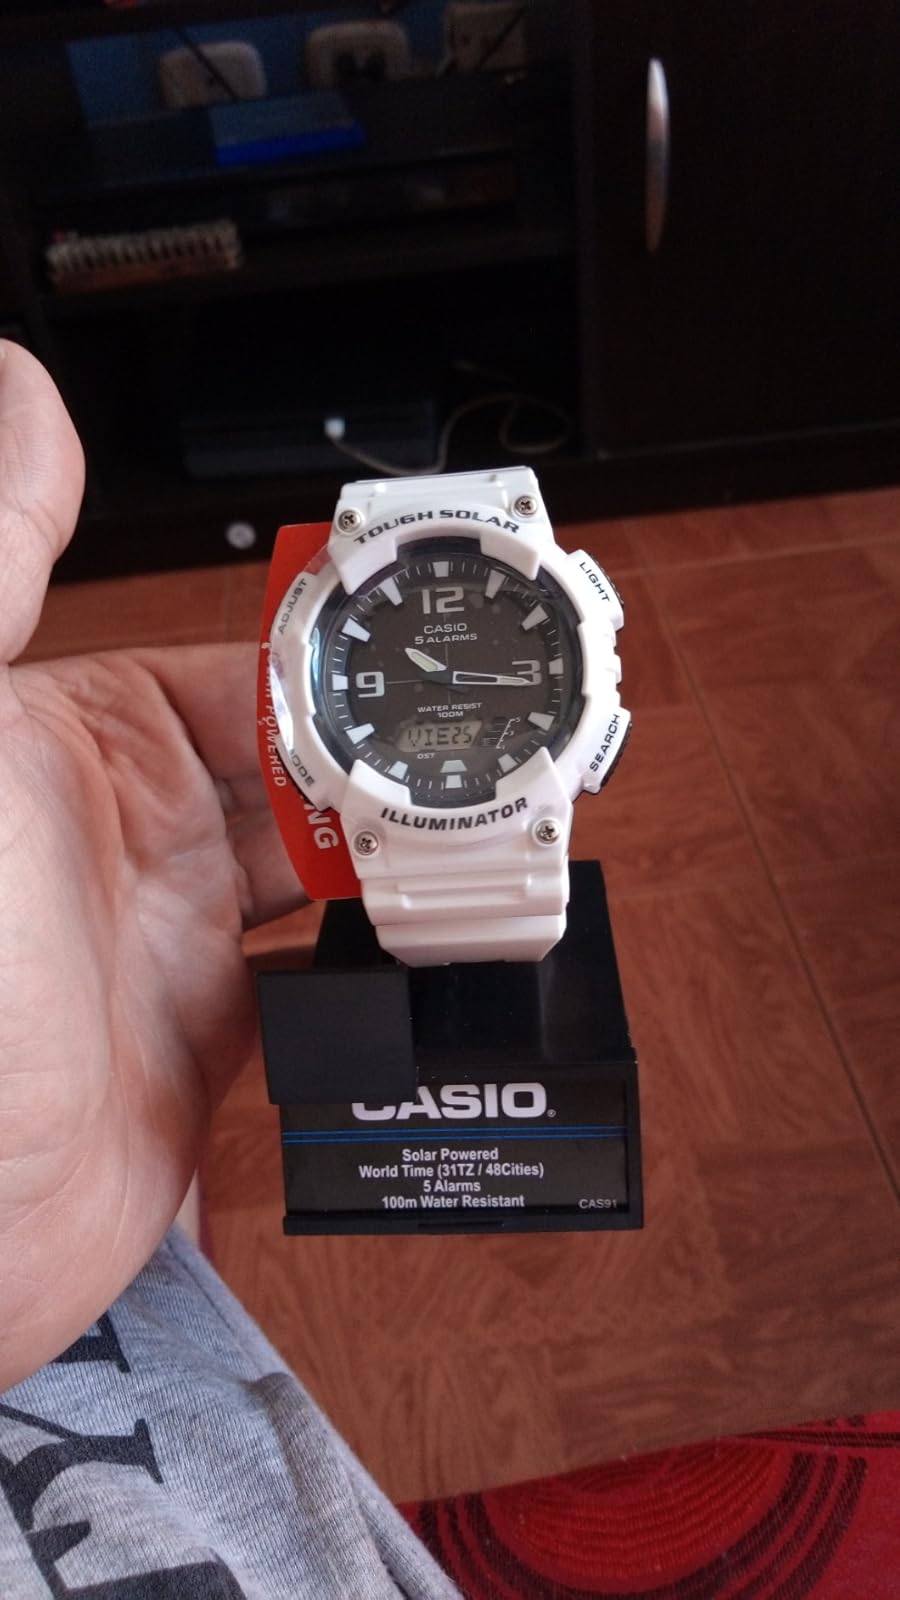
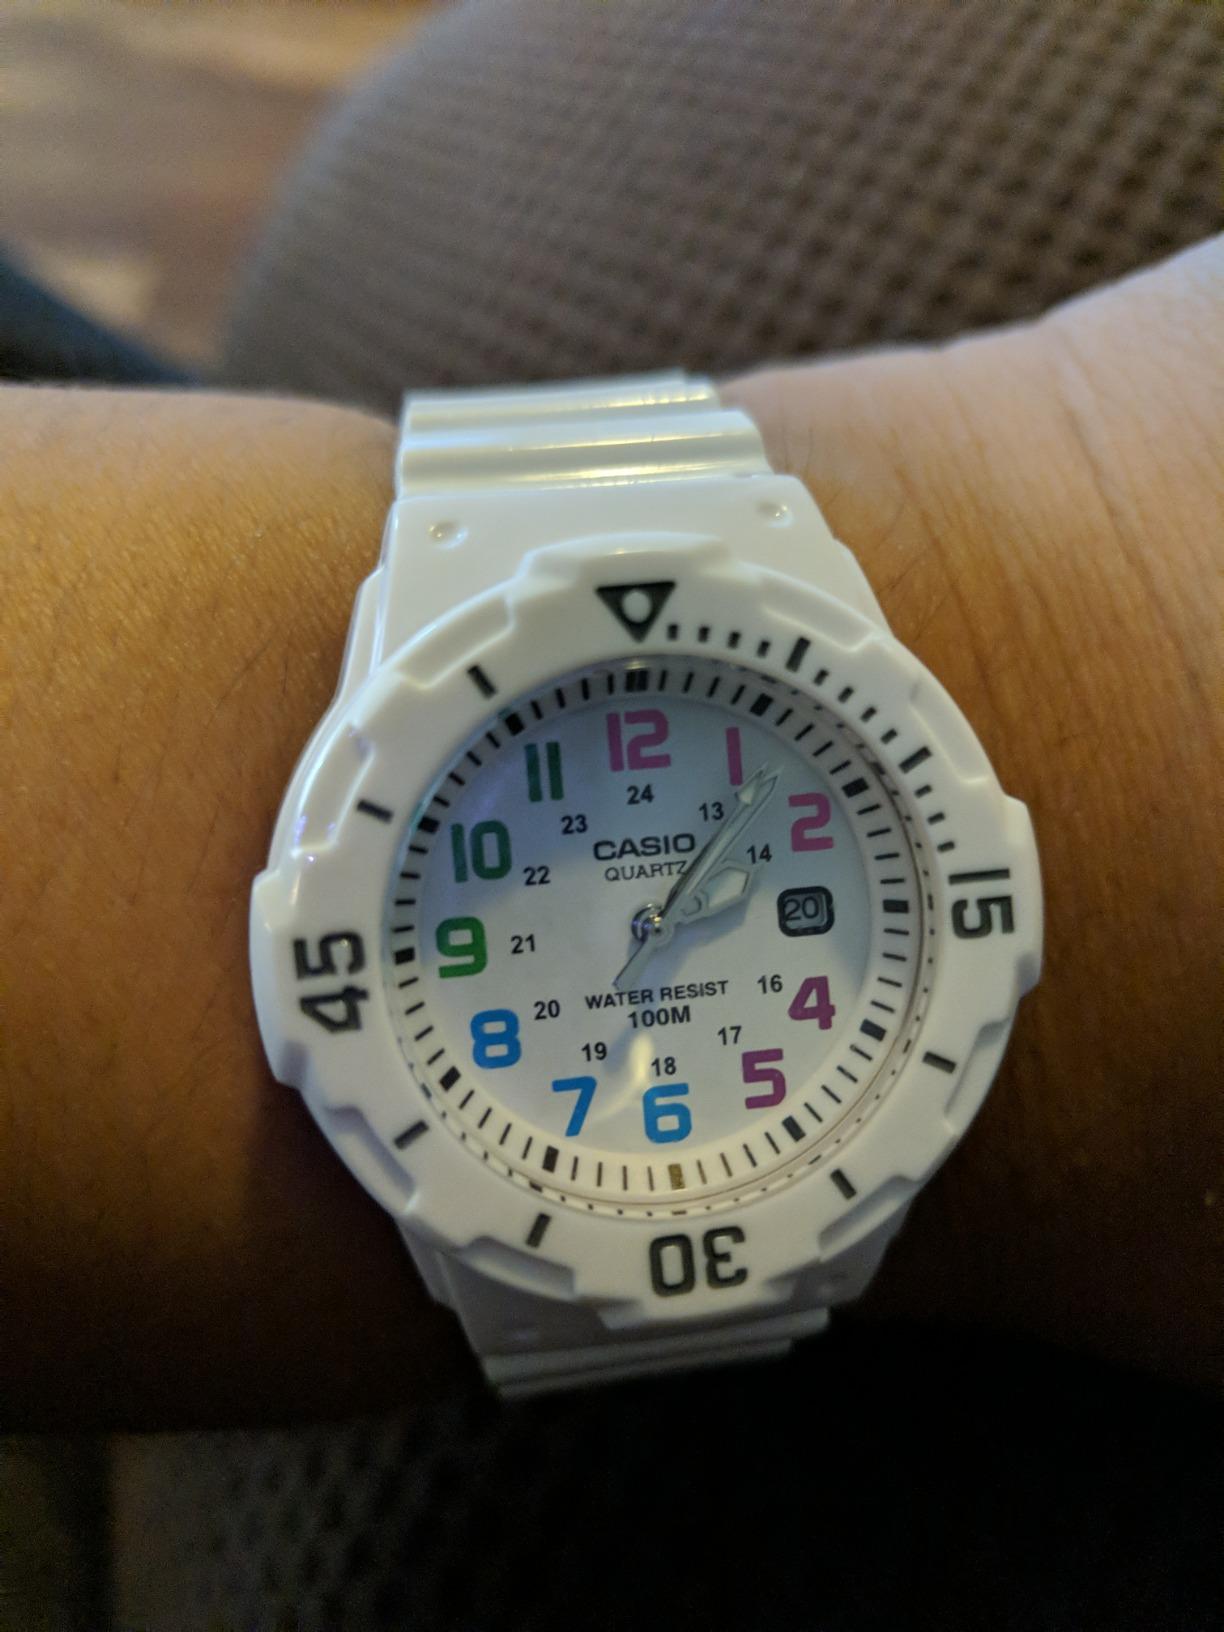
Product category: accessories_watch
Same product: no